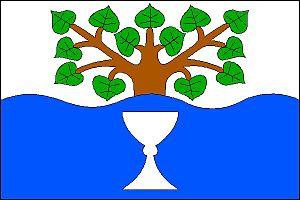
Nedakonice est une commune du district d'Uherské Hradiště, dans la région de Zlín, en Tchéquie. Sa population s'élevait à 1 609 habitants en 2018.